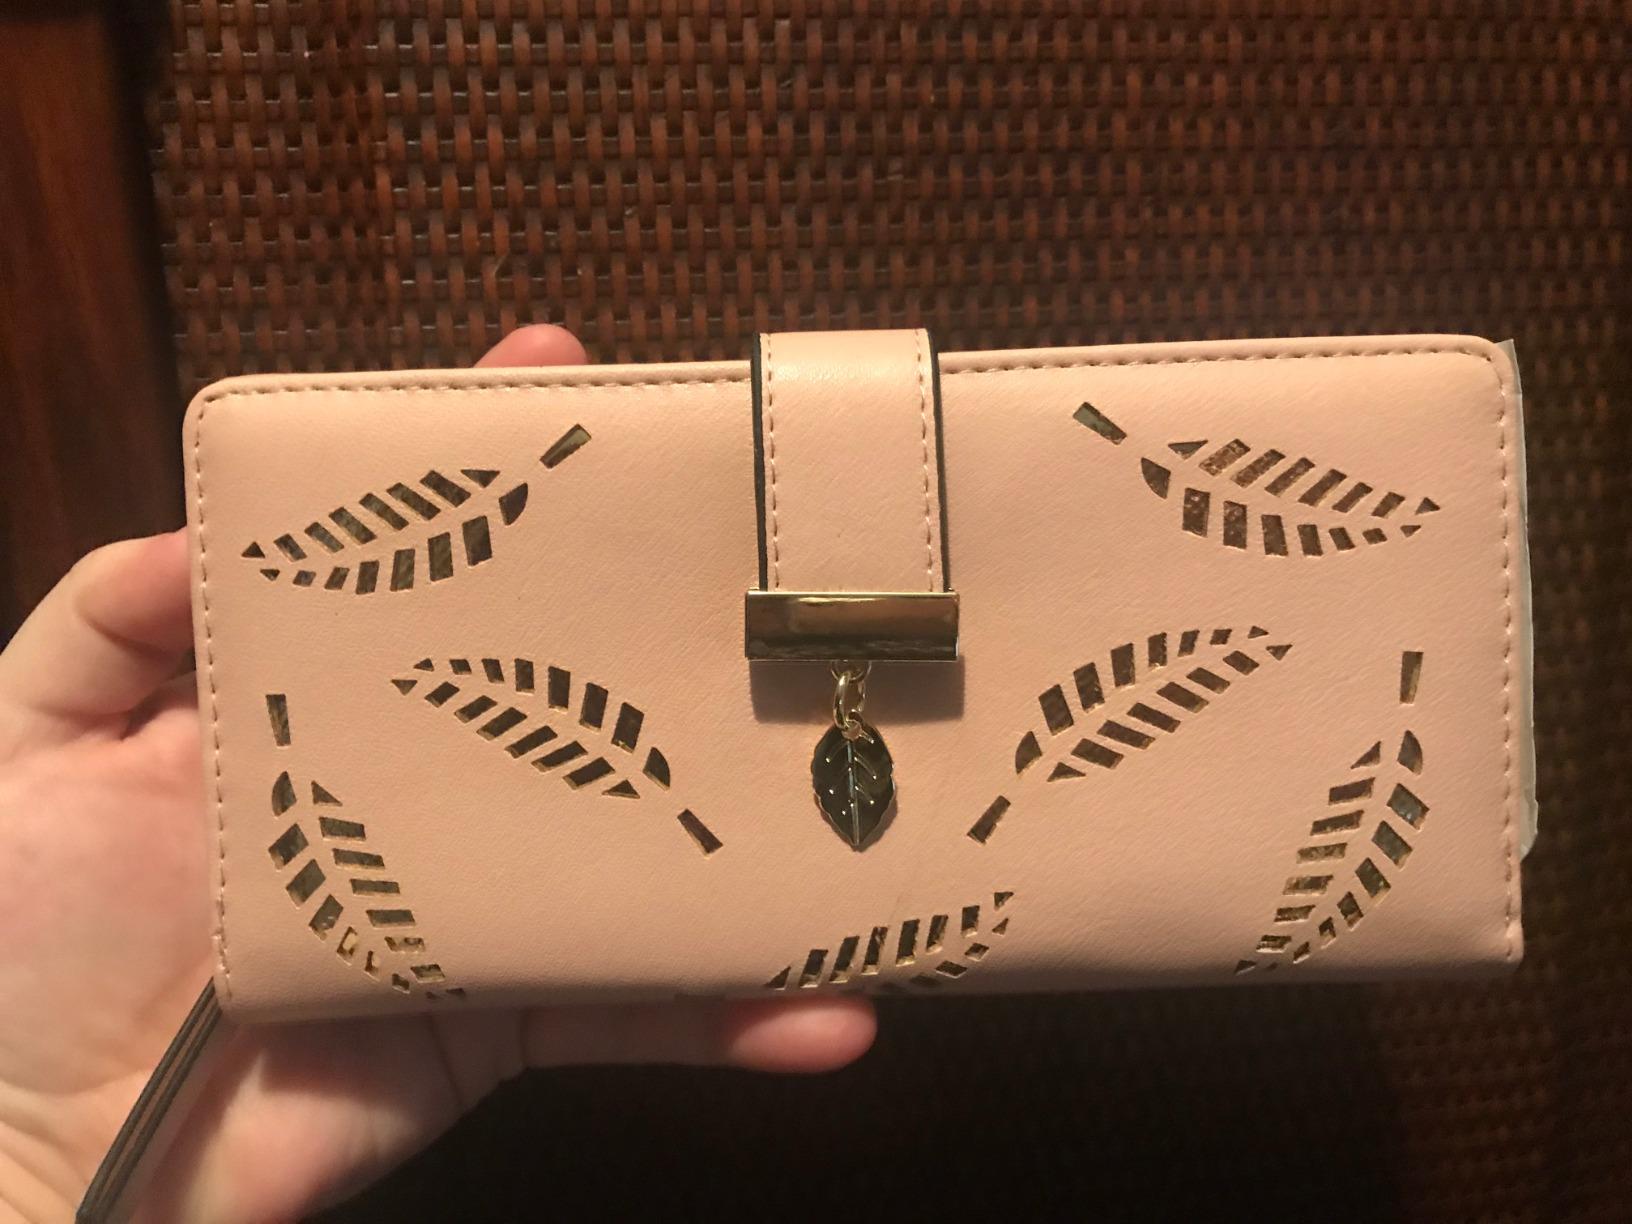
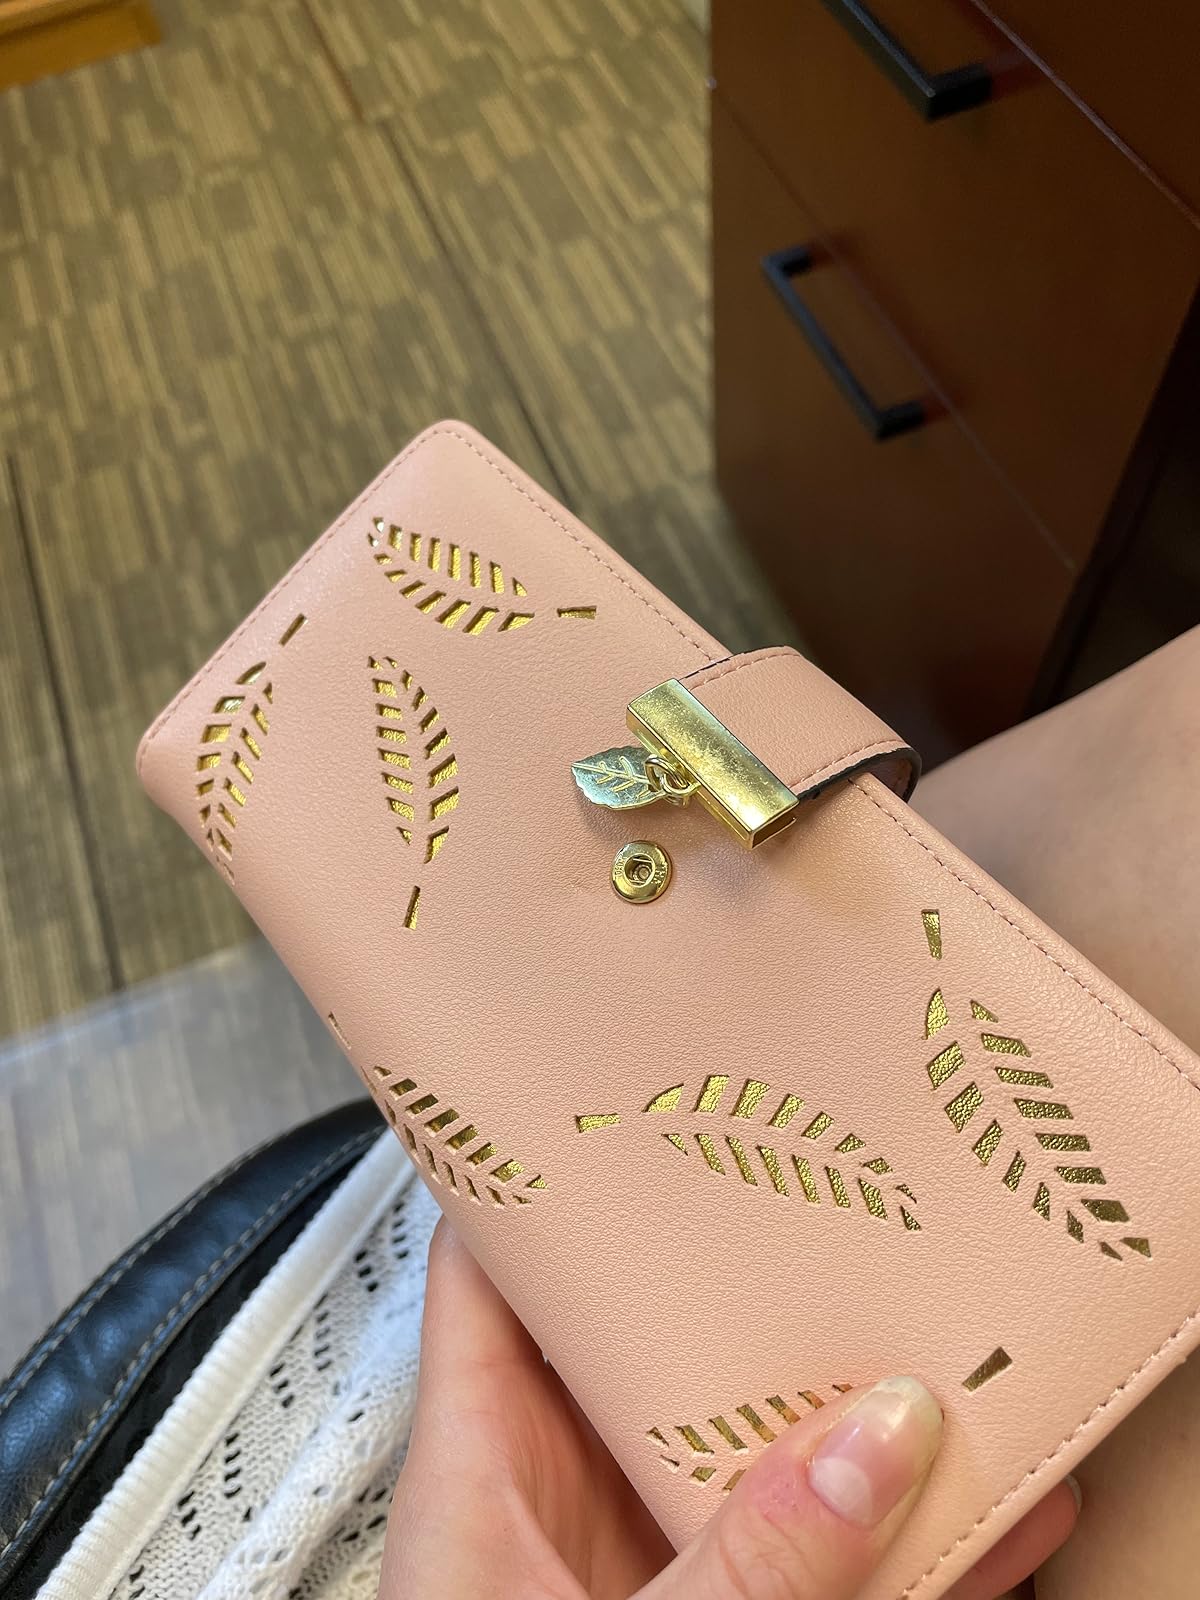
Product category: accessories_handbag
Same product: yes